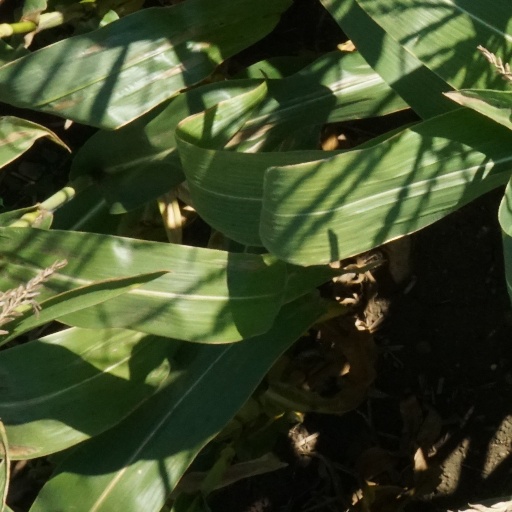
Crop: maize; corn